Angel face (cocktail)

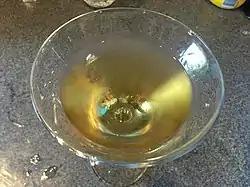

The angel face is a cocktail made from gin, apricot brandy and Calvados in equal amounts.